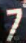
Number: 7